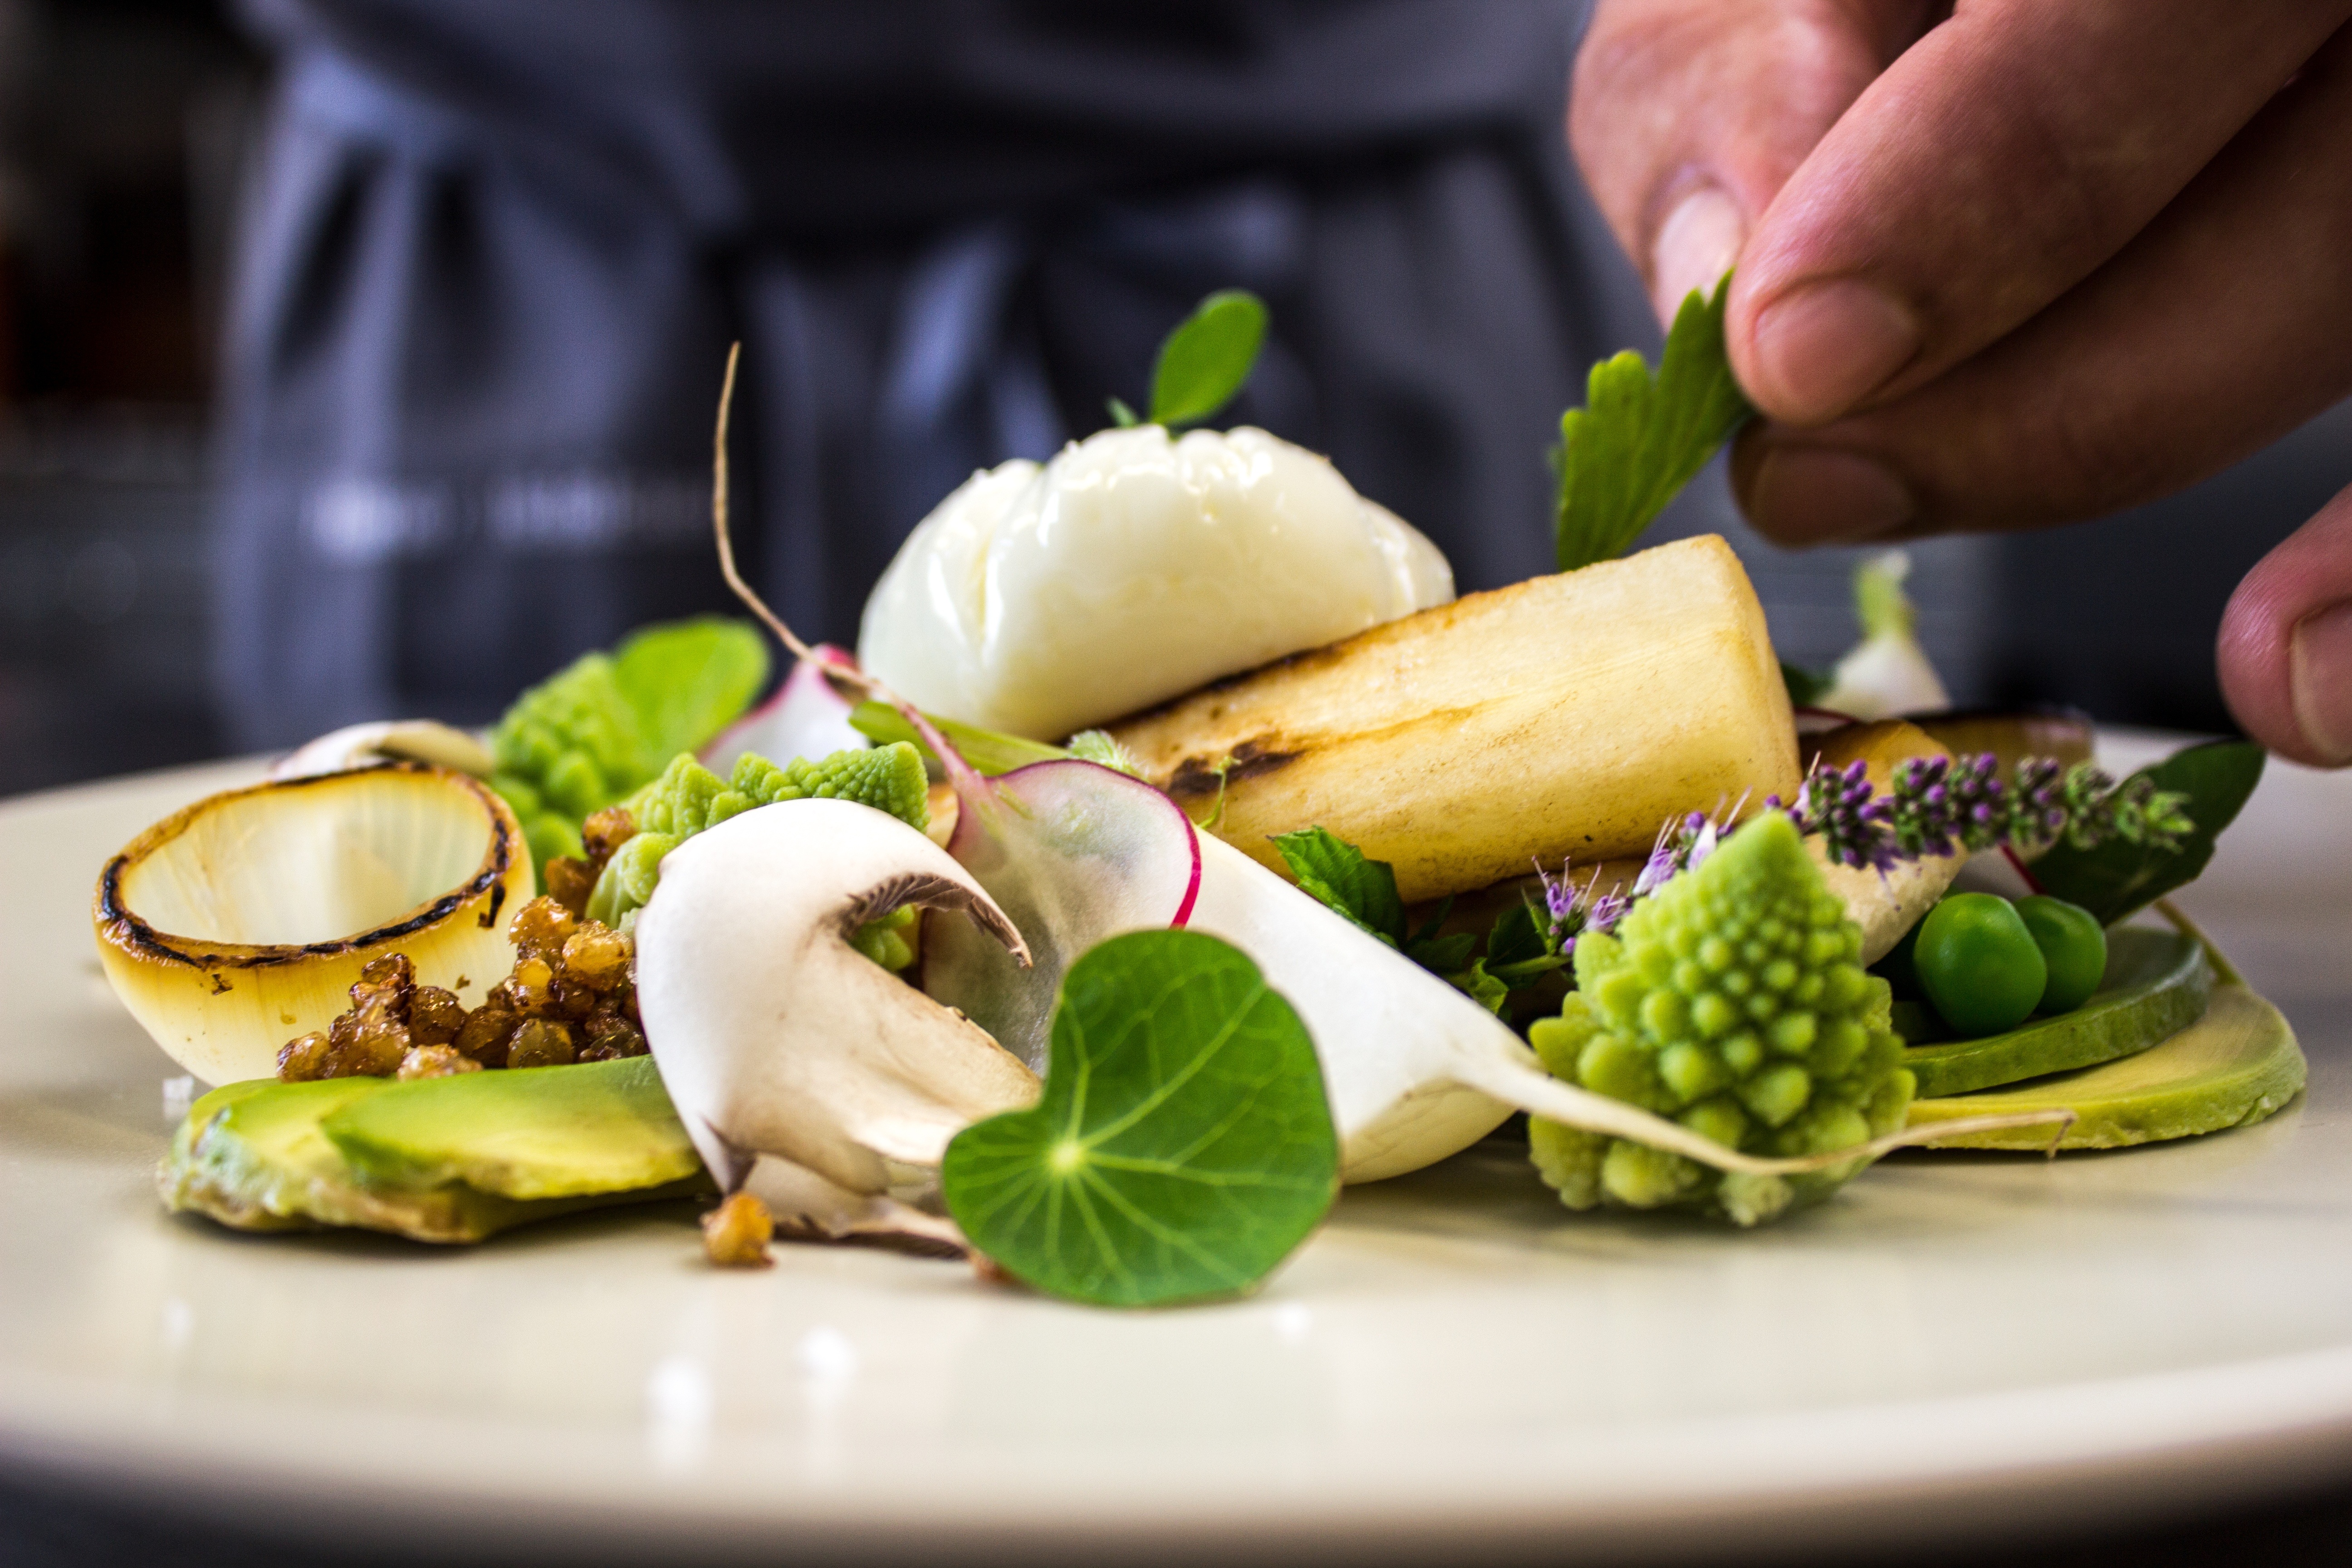
plant, fruit, dish, meal, food, salad, produce, vegetable, plate, breakfast, healthy, eat, lunch, cuisine, egg, vegetables, tasty, court, gastronomy, benefit from, radishes, brunch, wreak, flowering plant, foodfoto